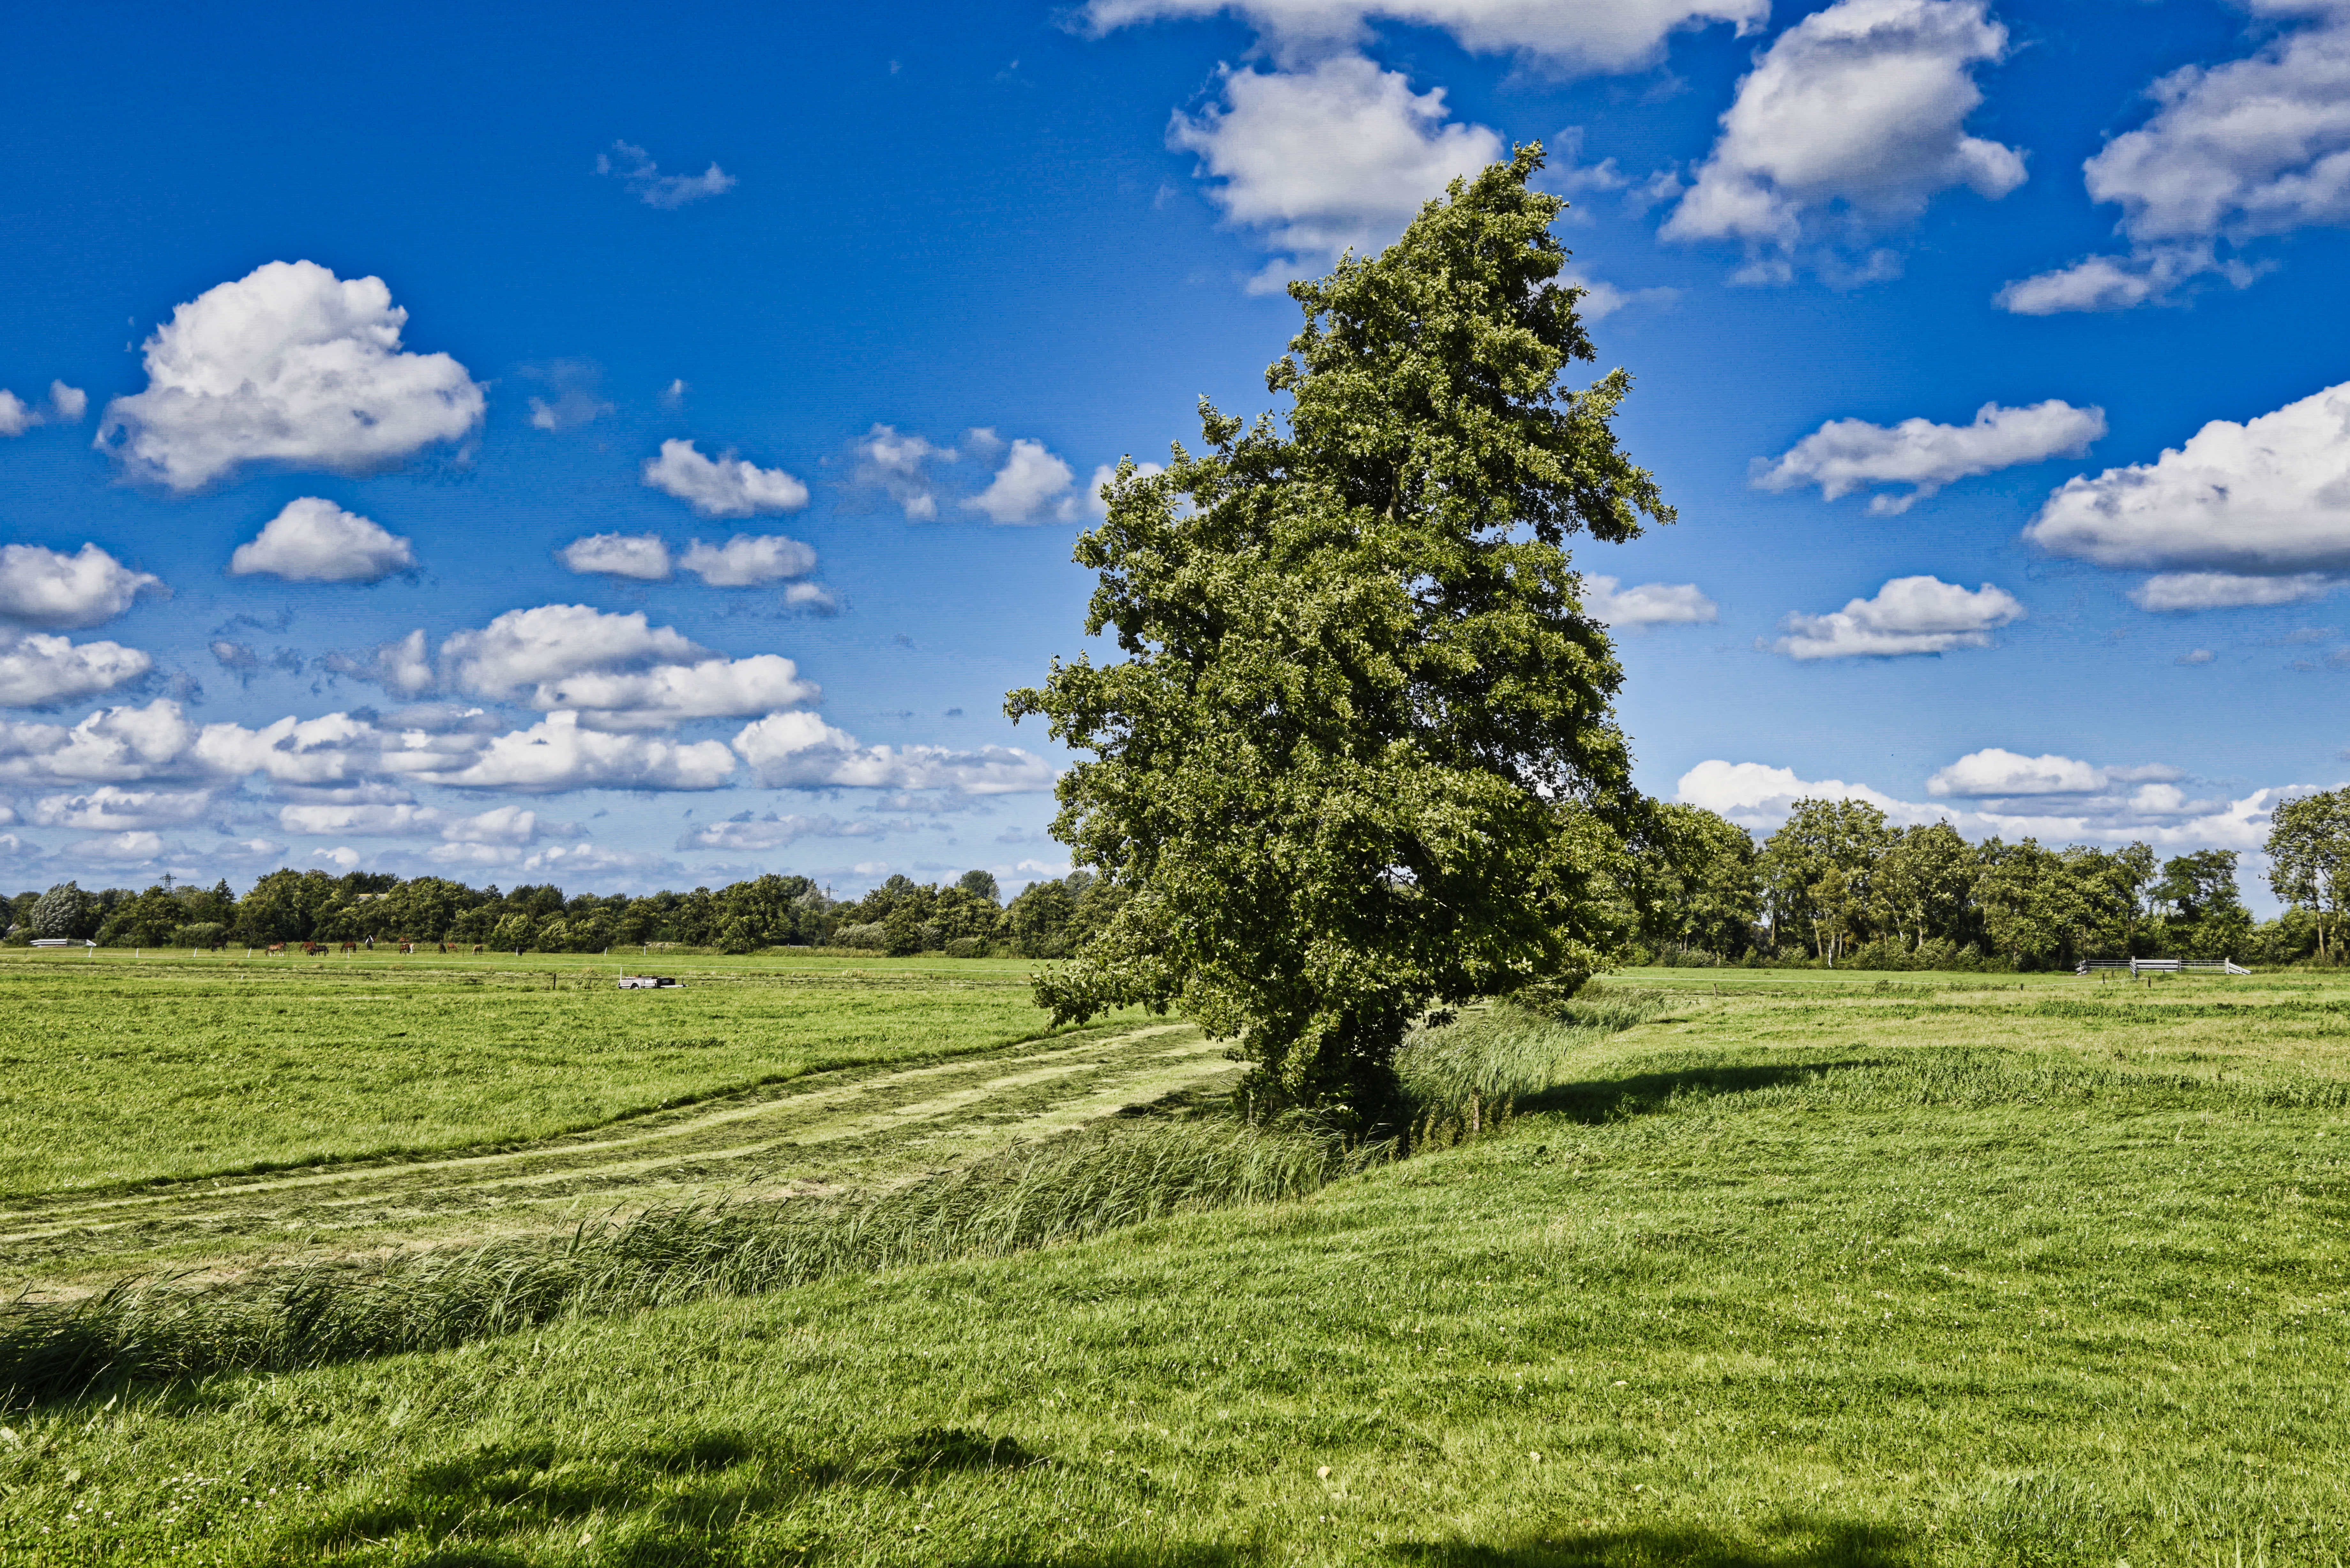
landschap, natural landscape, sky, tree, nature, green, grassland, cloud, field, pasture, natural environment, meadow, grass, daytime, plain, woody plant, plant, land lot, spring, grass family, landscape, rural area, cumulus, hill, prairie, sunlight, meteorological phenomenon, plantation, farm, horizon, crop